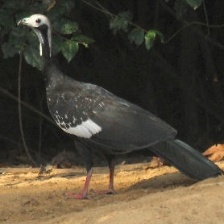
Species: BLUE THROATED PIPING GUAN
Scientific name: PIPILE CUMANENSIS